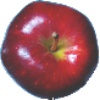
Label: red_delicious_apple